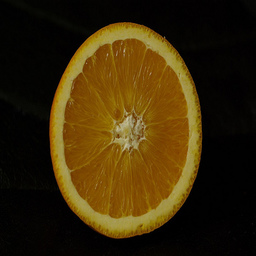
Label: Orange